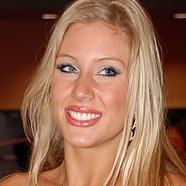
Age: 23